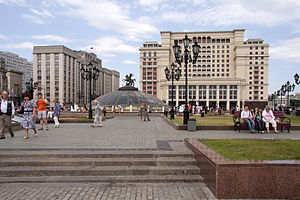
Manezjnajatorvet
Manezjnajatorvet med Hotel Moskva i baggrunden.
Manezjnajatorvet er en stor åben plads i centrum af Moskva, Rusland. Torvet ligger lige nord for Kreml og har mod sydøst forbindelse med Den Røde Plads gennem Opstandelsesporten ved det Statlige historiske museum. Lidt længere mod nordøst ligger Teaterpladsen.